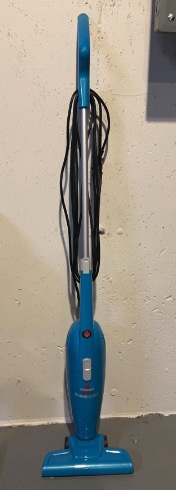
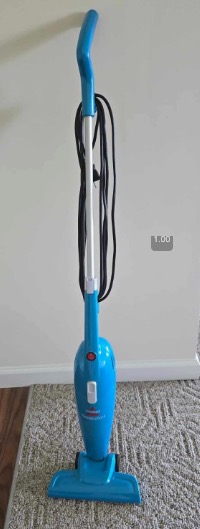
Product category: items_vacuum
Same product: yes